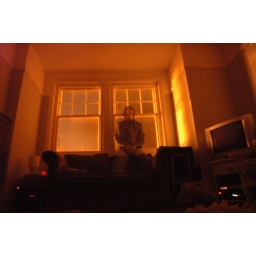
thats me sitting in sofa in the middle of the night - lit only by the street lamp down the road